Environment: real
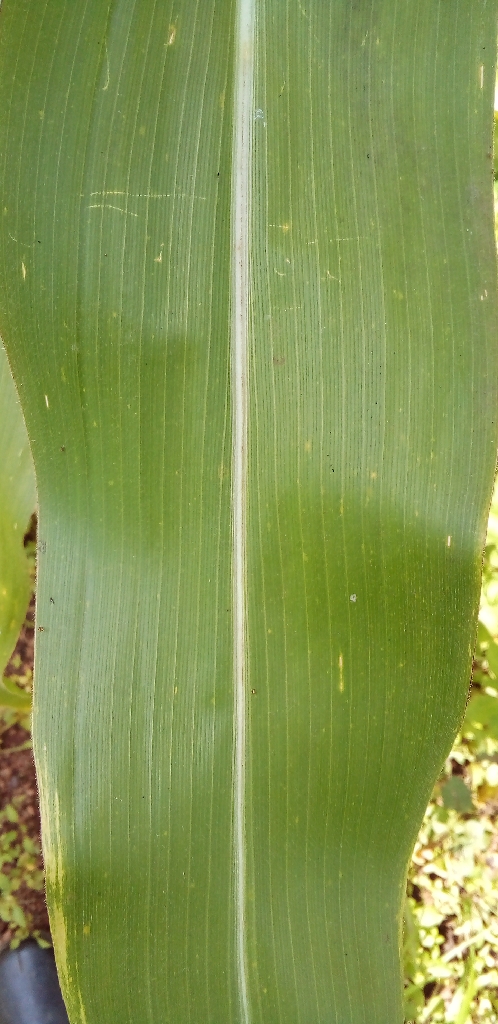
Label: healthy